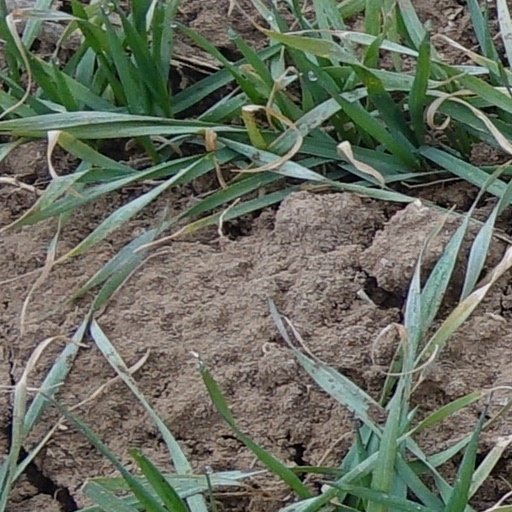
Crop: wheat